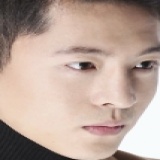
diễn viên Harry Lu